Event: Nepal Earthquake
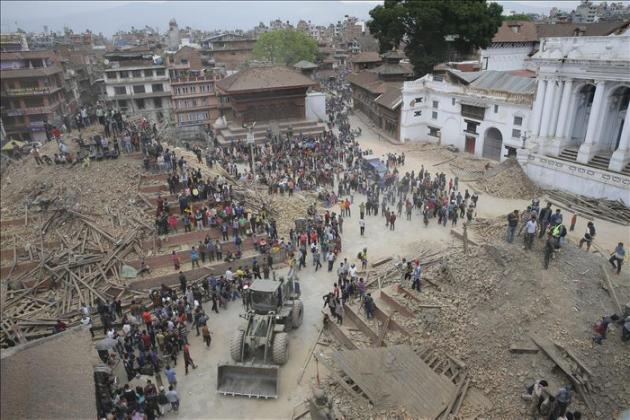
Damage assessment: damage